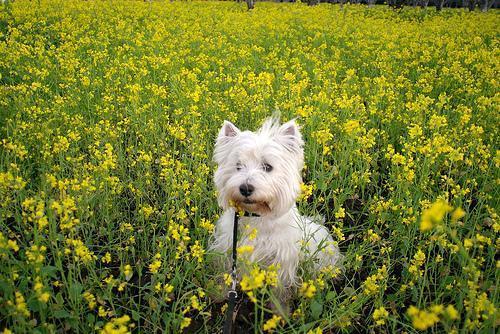
West_Highland_white_terrier